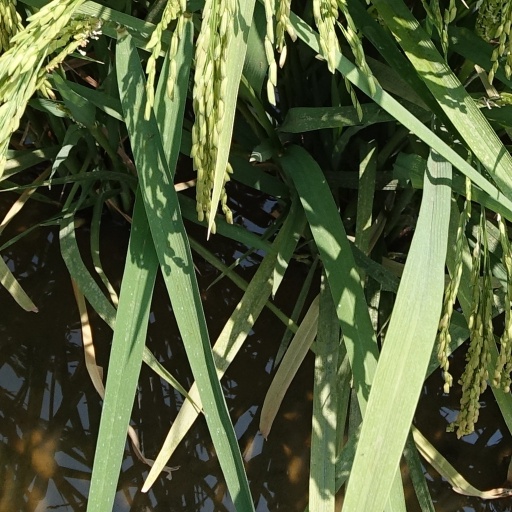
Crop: rice